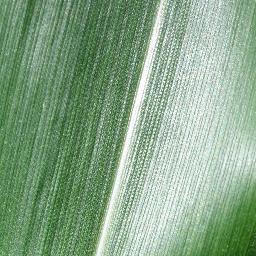
Label: Corn_(Maize)___Healthy